Head tie

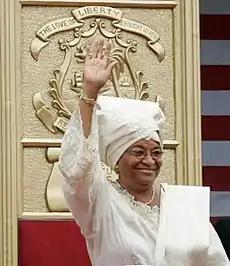
An elaborate head tie worn by Ellen Johnson Sirleaf, President of Liberia

A head tie, also known as a headwrap, is a women's cloth head scarf that is commonly worn in many parts of West Africa and Southern Africa. The head tie is used as an ornamental head covering or fashion accessory, or for functionality in different settings. Its use or meaning can vary depending on the country and/or religion of those who wear it. Among Jewish women, the Biblical source for covering hair comes from the Torah in the book of Bamidbar Parshas Nasso which contains the source for the obligation of a married woman to cover her hair. An "eesha sotah" is a woman whose husband suspects her of having acted immorally. The Torah commands the Kohein to take various steps to demonstrate that the "sotah" has deviated from the modest and loyal path of most married Jewish women (Rashi 5:15-27). Among the procedures, the "pasuk" clearly states: ""ufora es rosh haisha..."" "and he shall uncover the hair of the head of the woman" (5:18). One can only uncover something that has previously been covered; in this case the Torah is referring to the married woman's hair. Among Christian women in certain parts of the world, such as Africa and the Caribbean, the head tie is worn as a headcovering in obedience to .